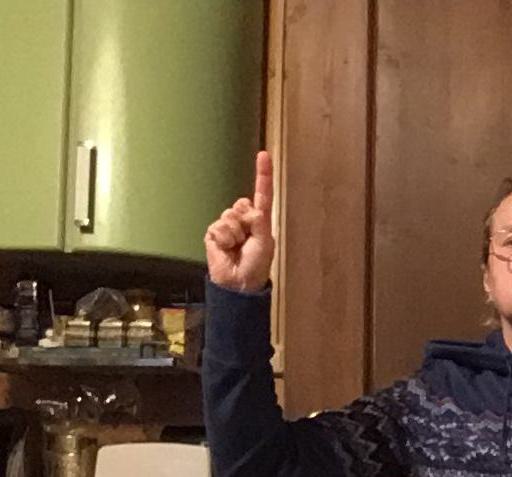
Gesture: one